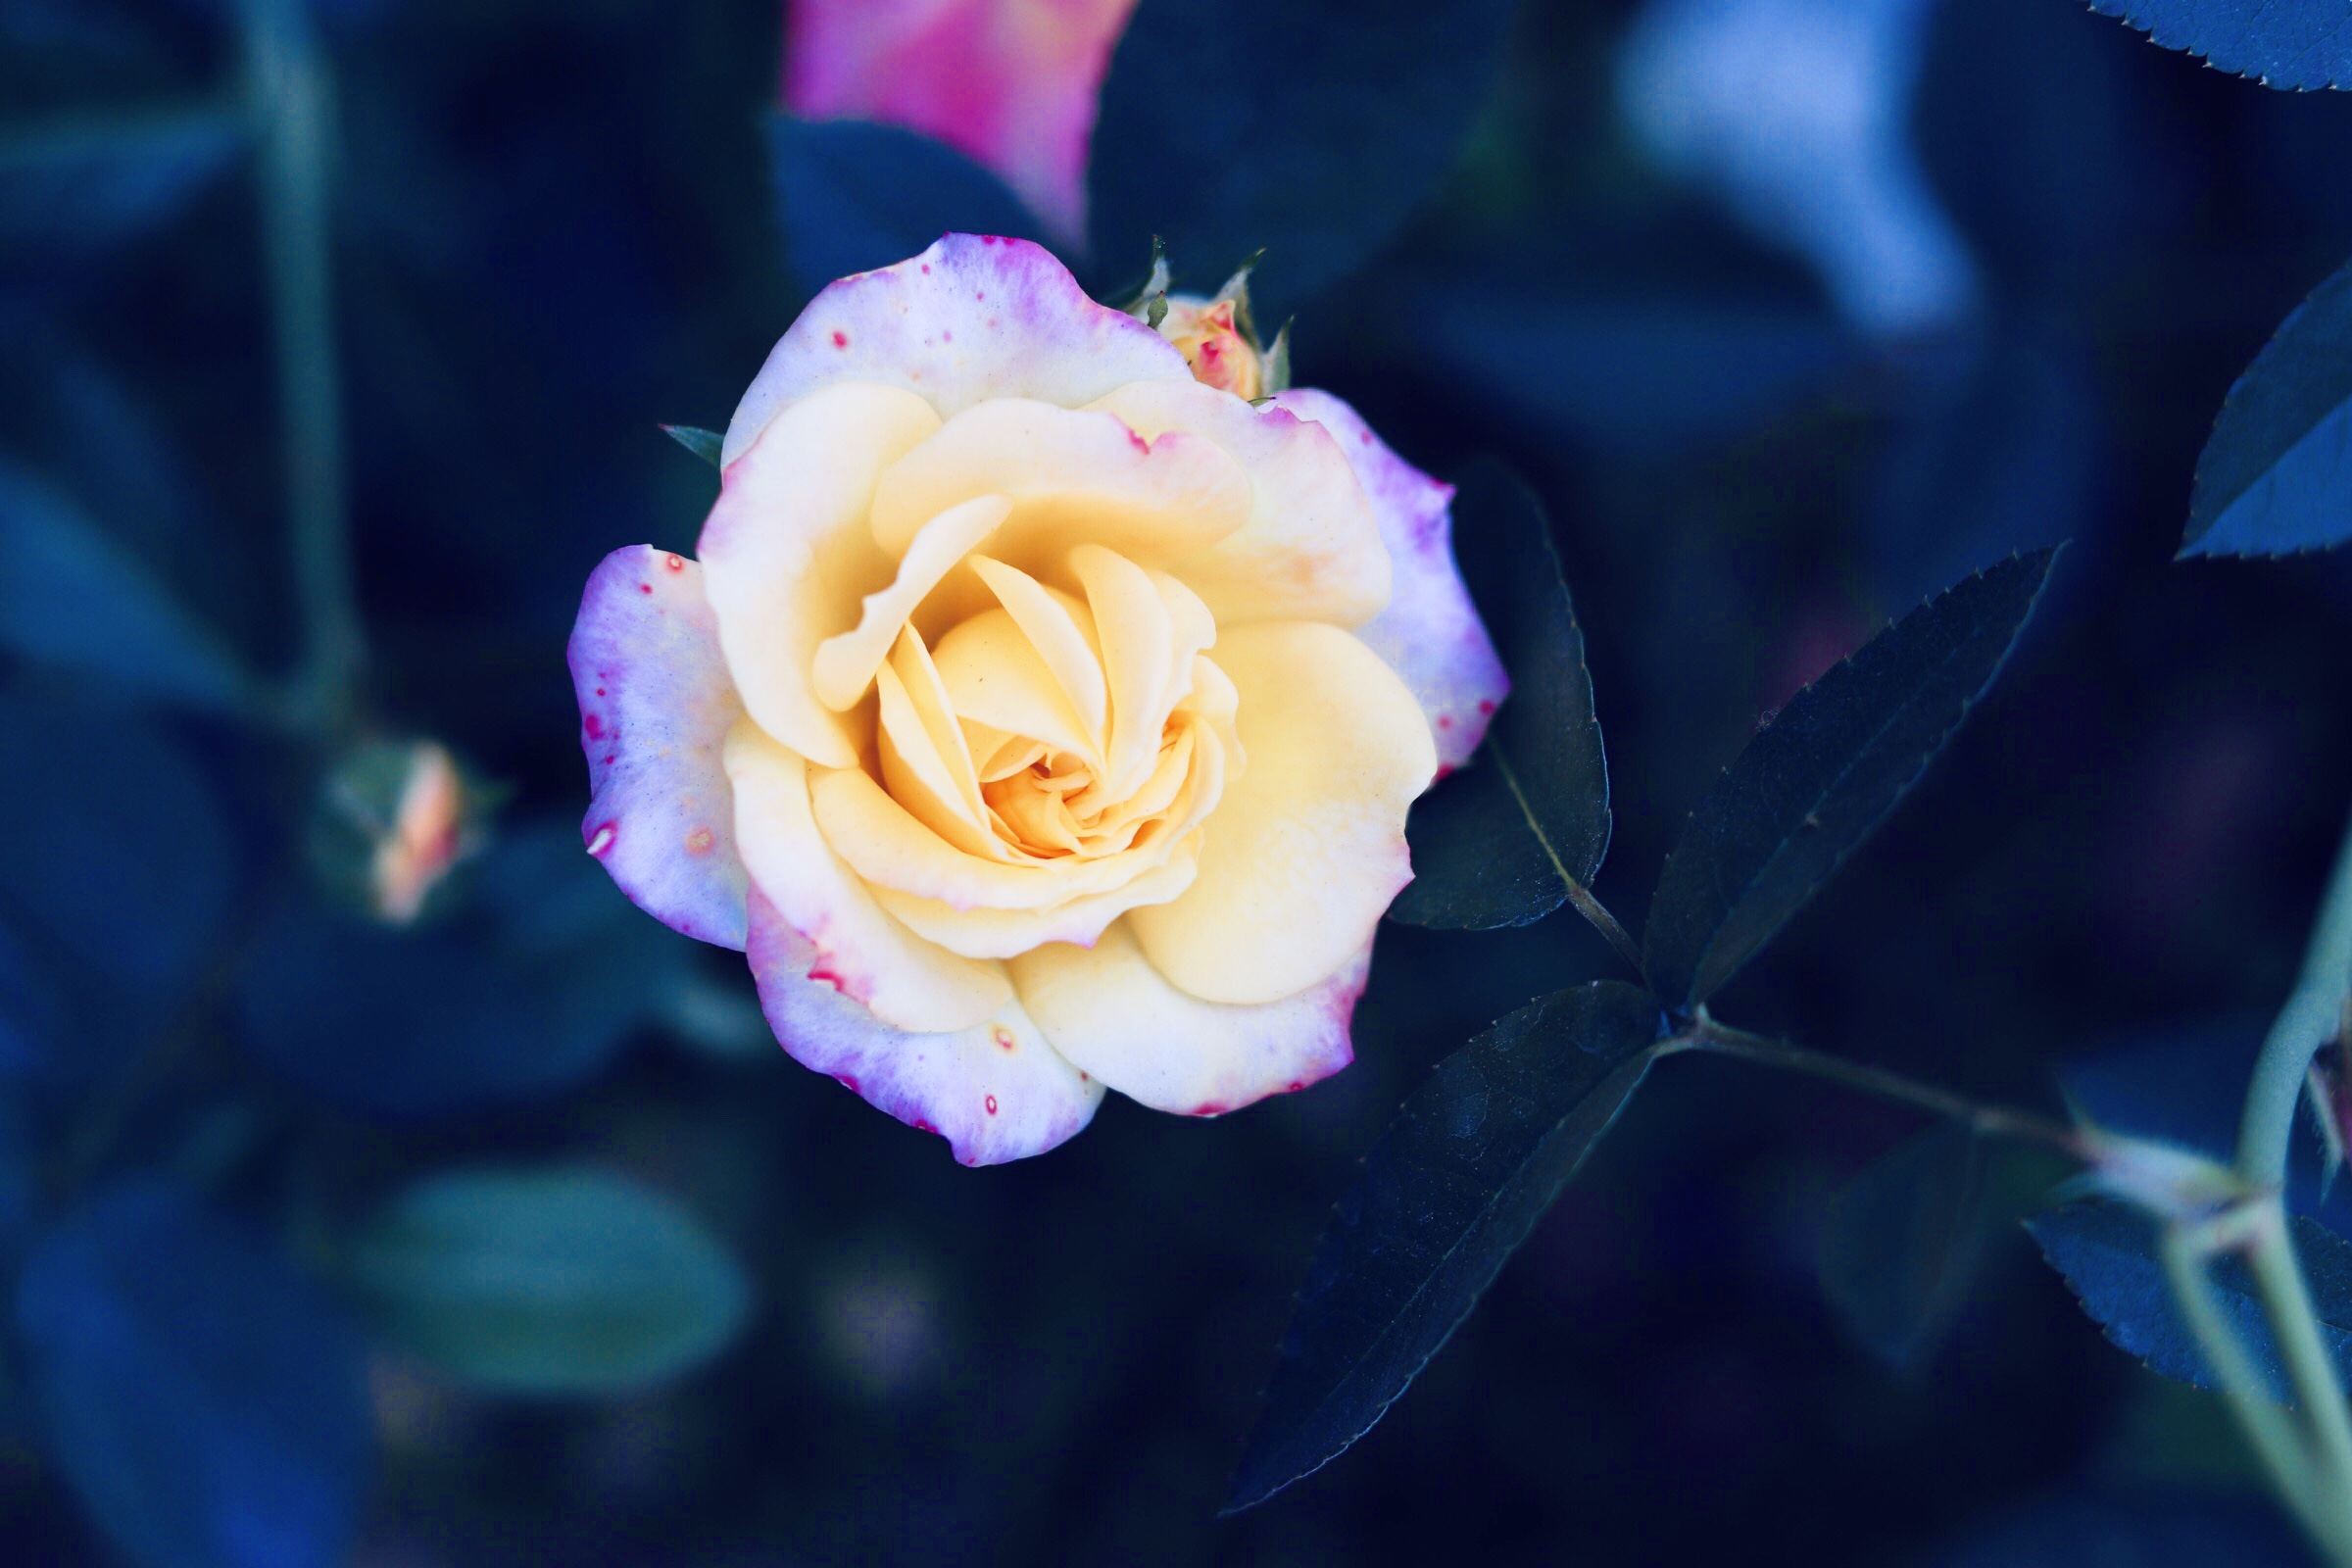
flowers, roses, flower, blue, garden roses, petal, pink, rose, rose family, purple, plant, flowering plant, yellow, floribunda, violet, rose order, botany, close up, sky, rosa centifolia, camellia, photography, Hybrid tea rose, macro photography, theaceae, annual plant, plant stem